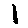
Label: 1